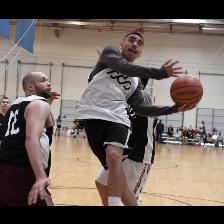
Label: Human